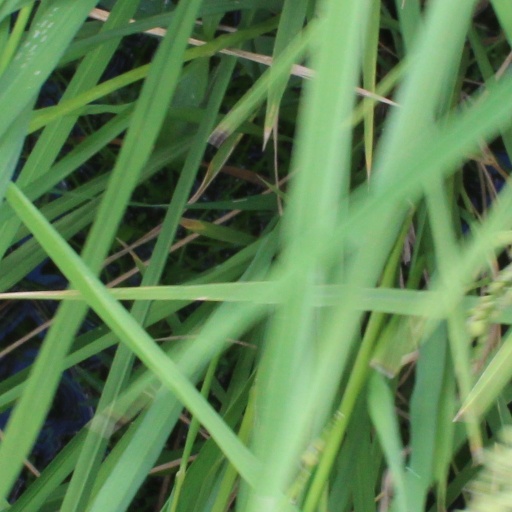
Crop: rice